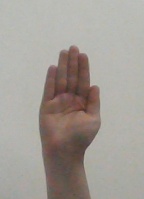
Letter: seen